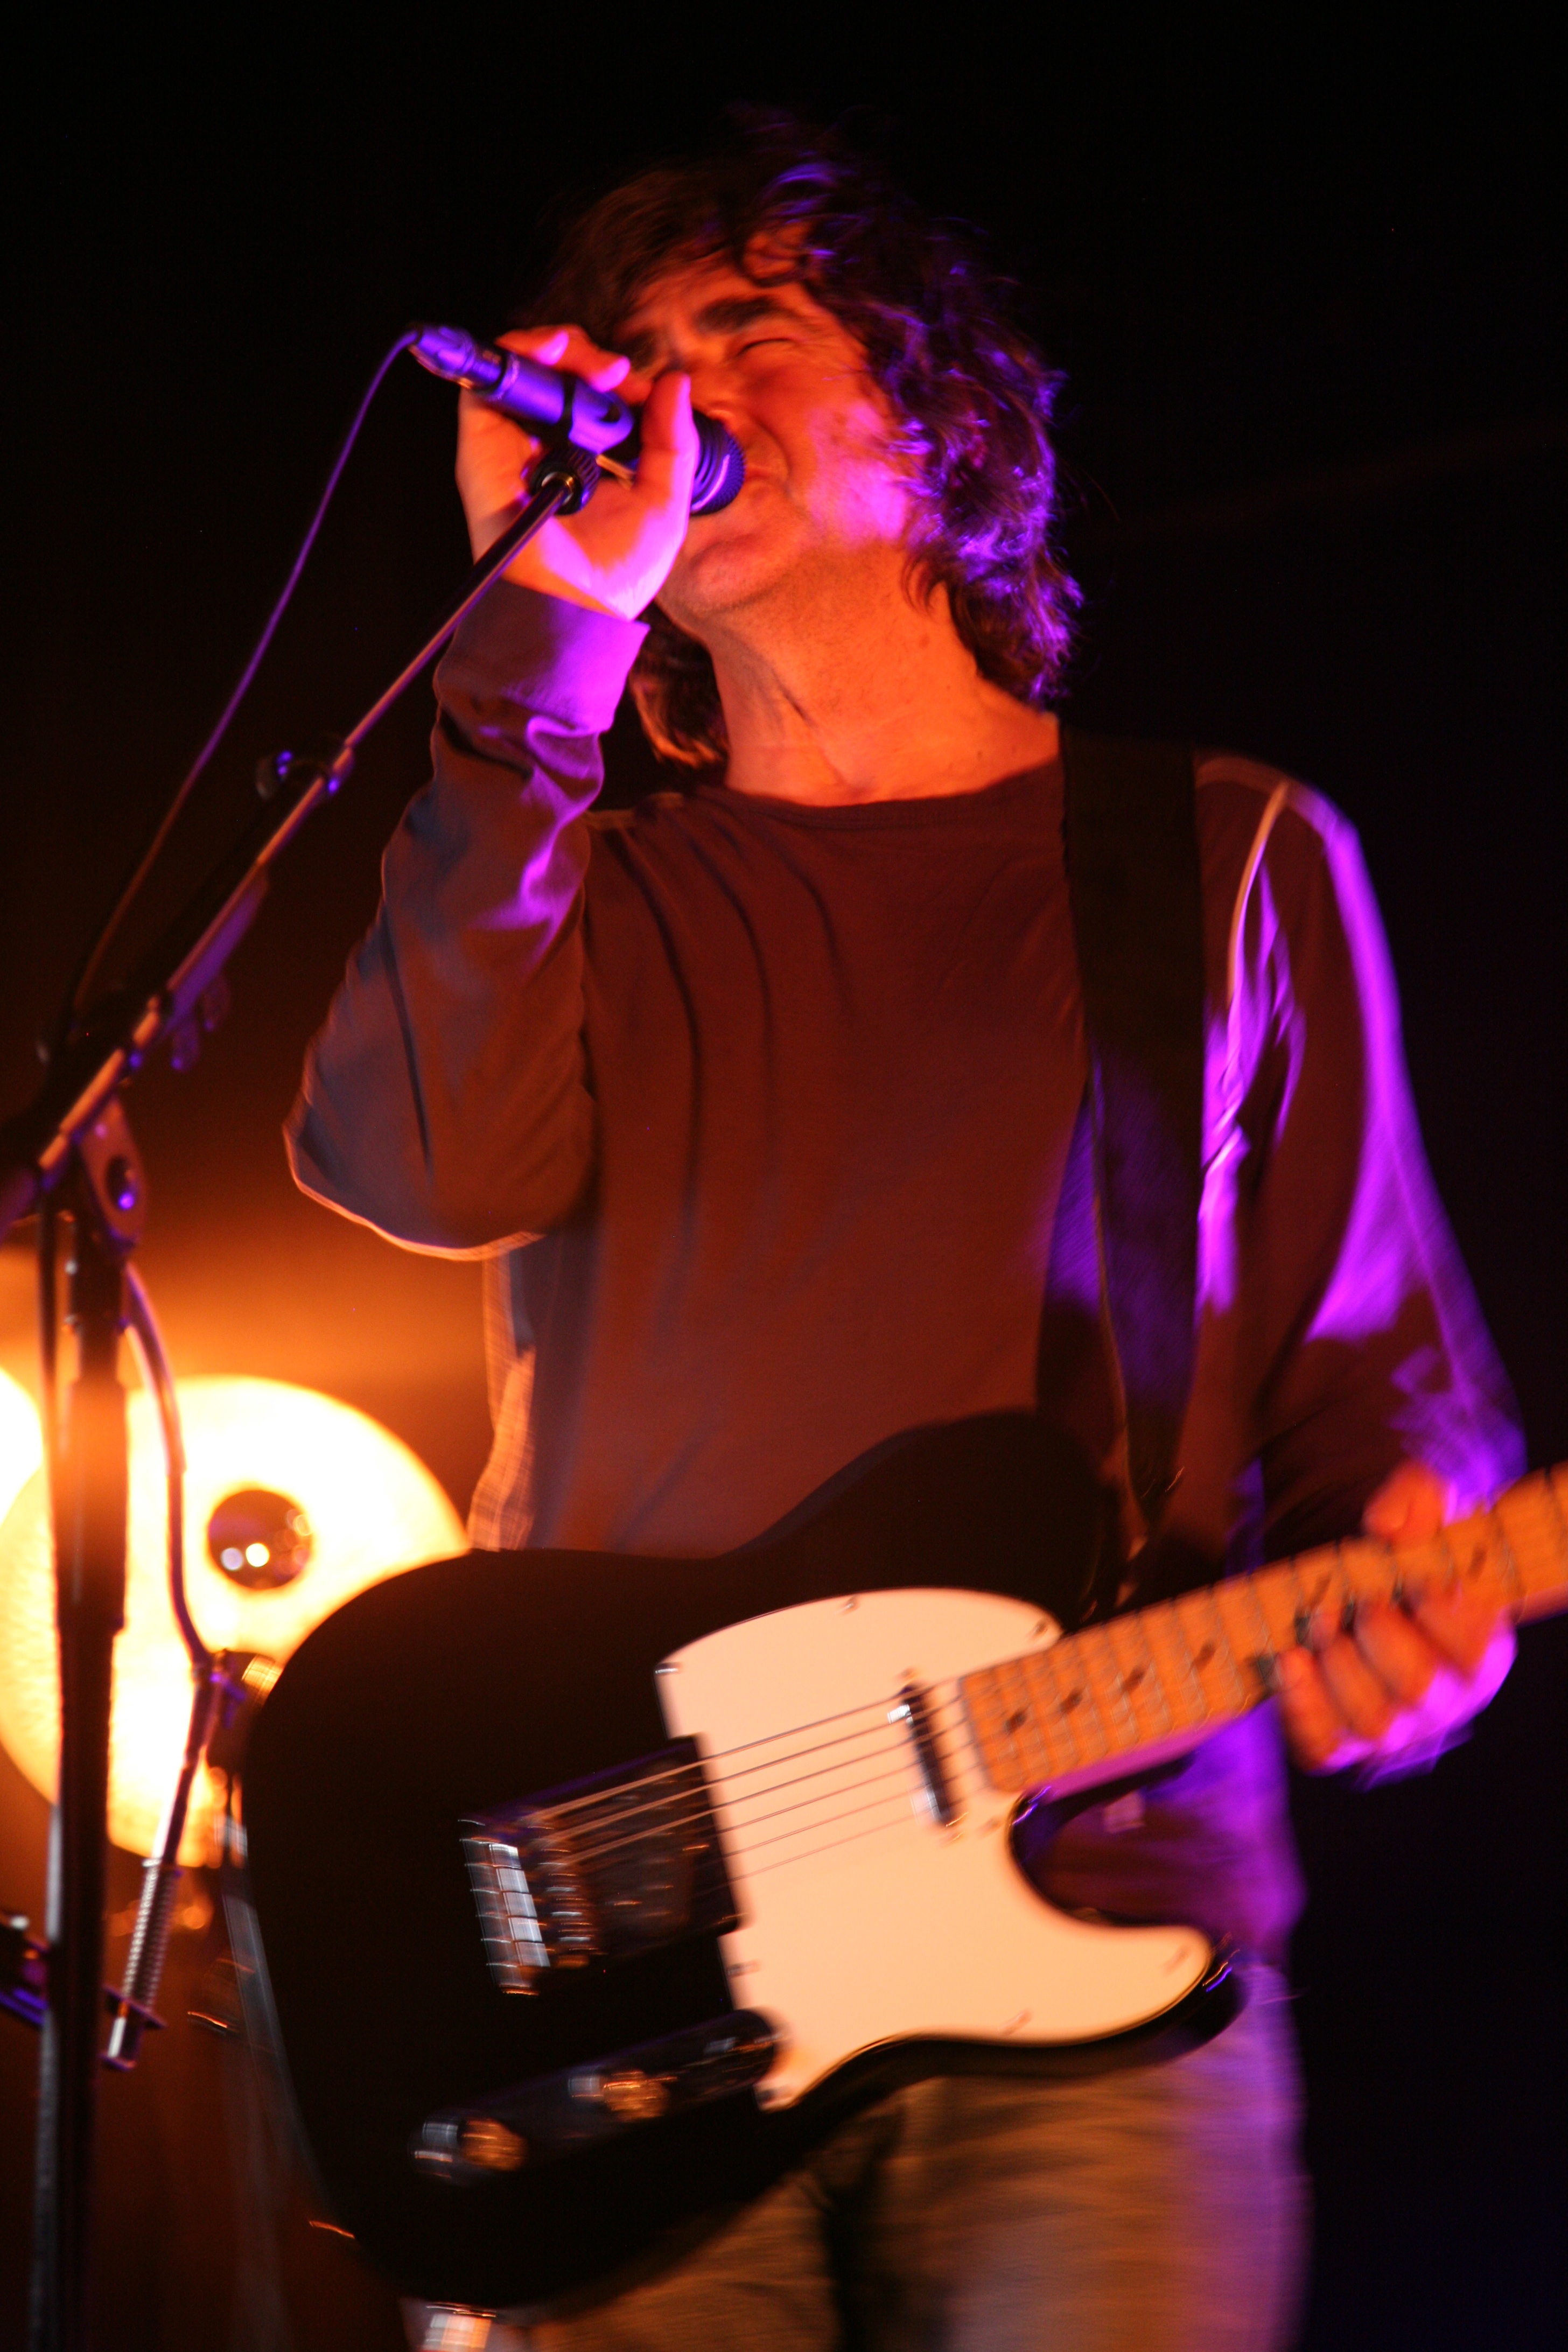
music, guitar, concert, color, musician, performance art, stage, performance, bassist, singing, guitarist, entertainment, murat, jeanlouismurat, villierssurmarne, festivaldemarne, fredjimenez, stephanereynaud, brunoclavaizolle, performing arts, singer songwriter, musical theatre